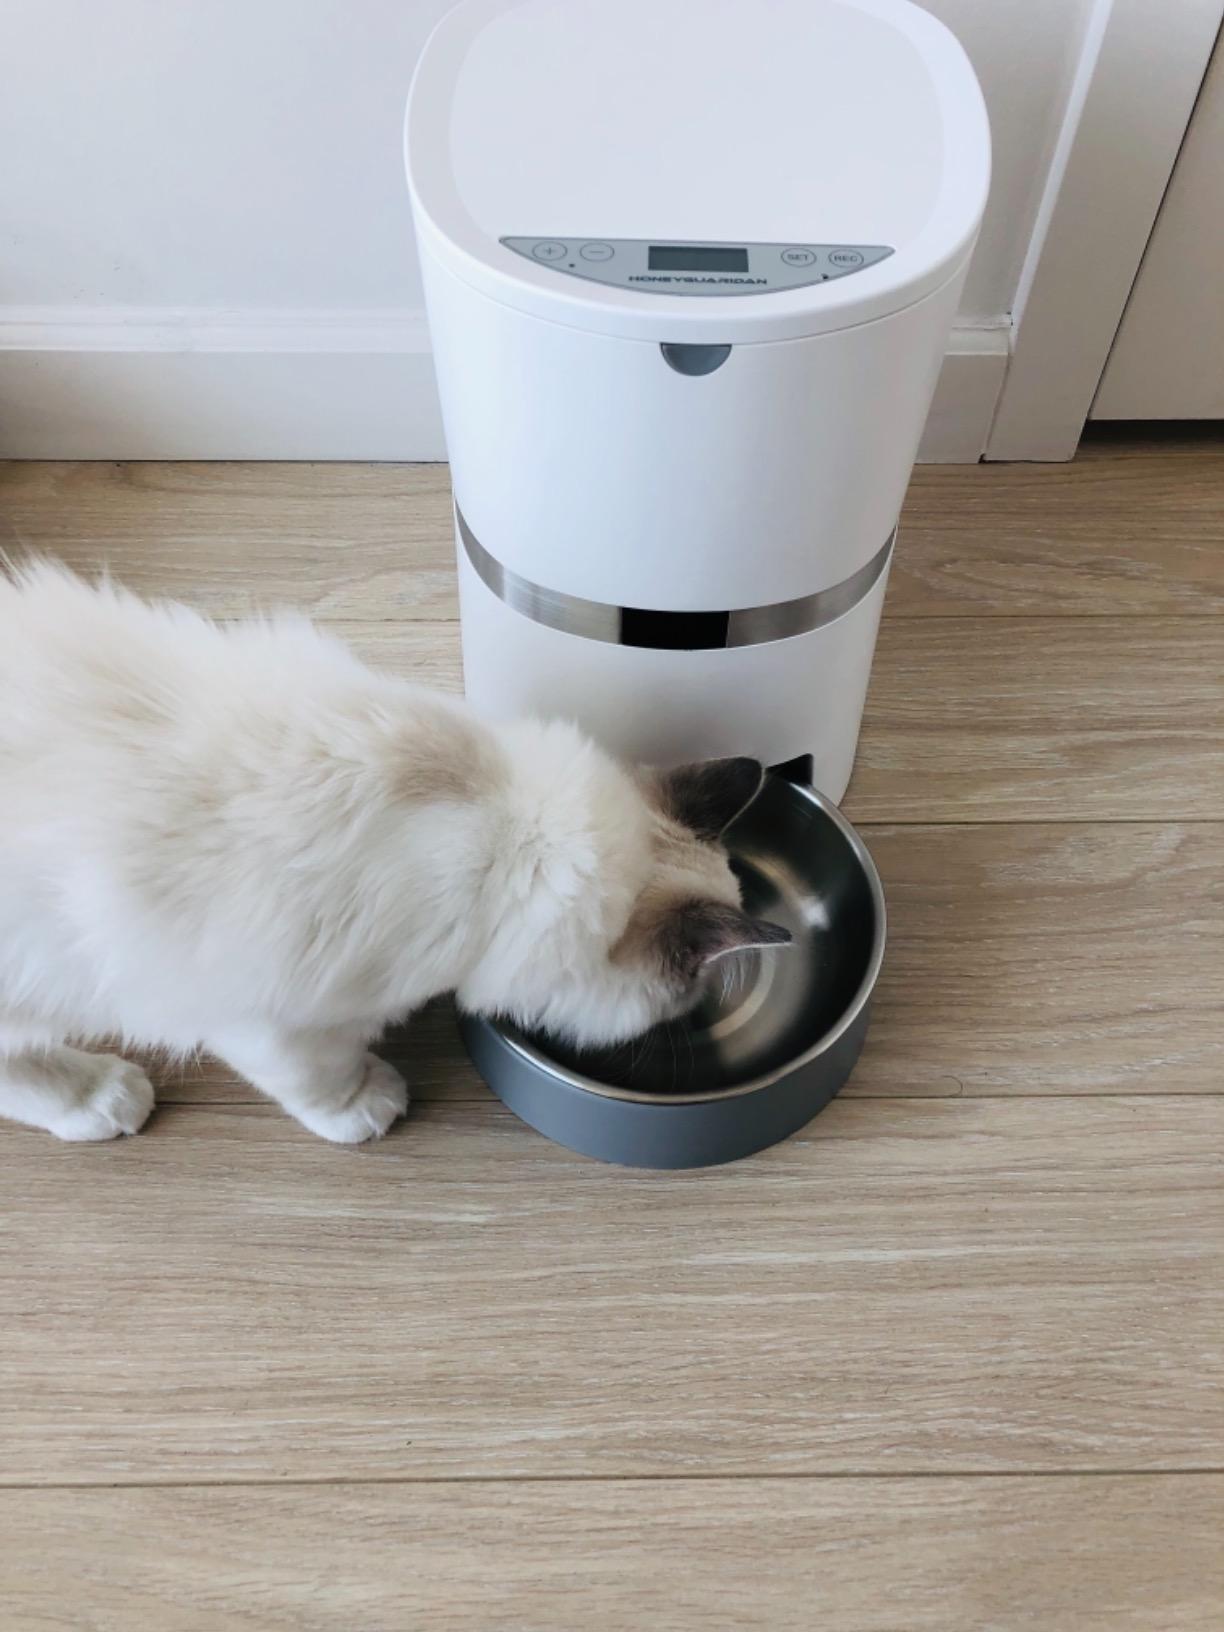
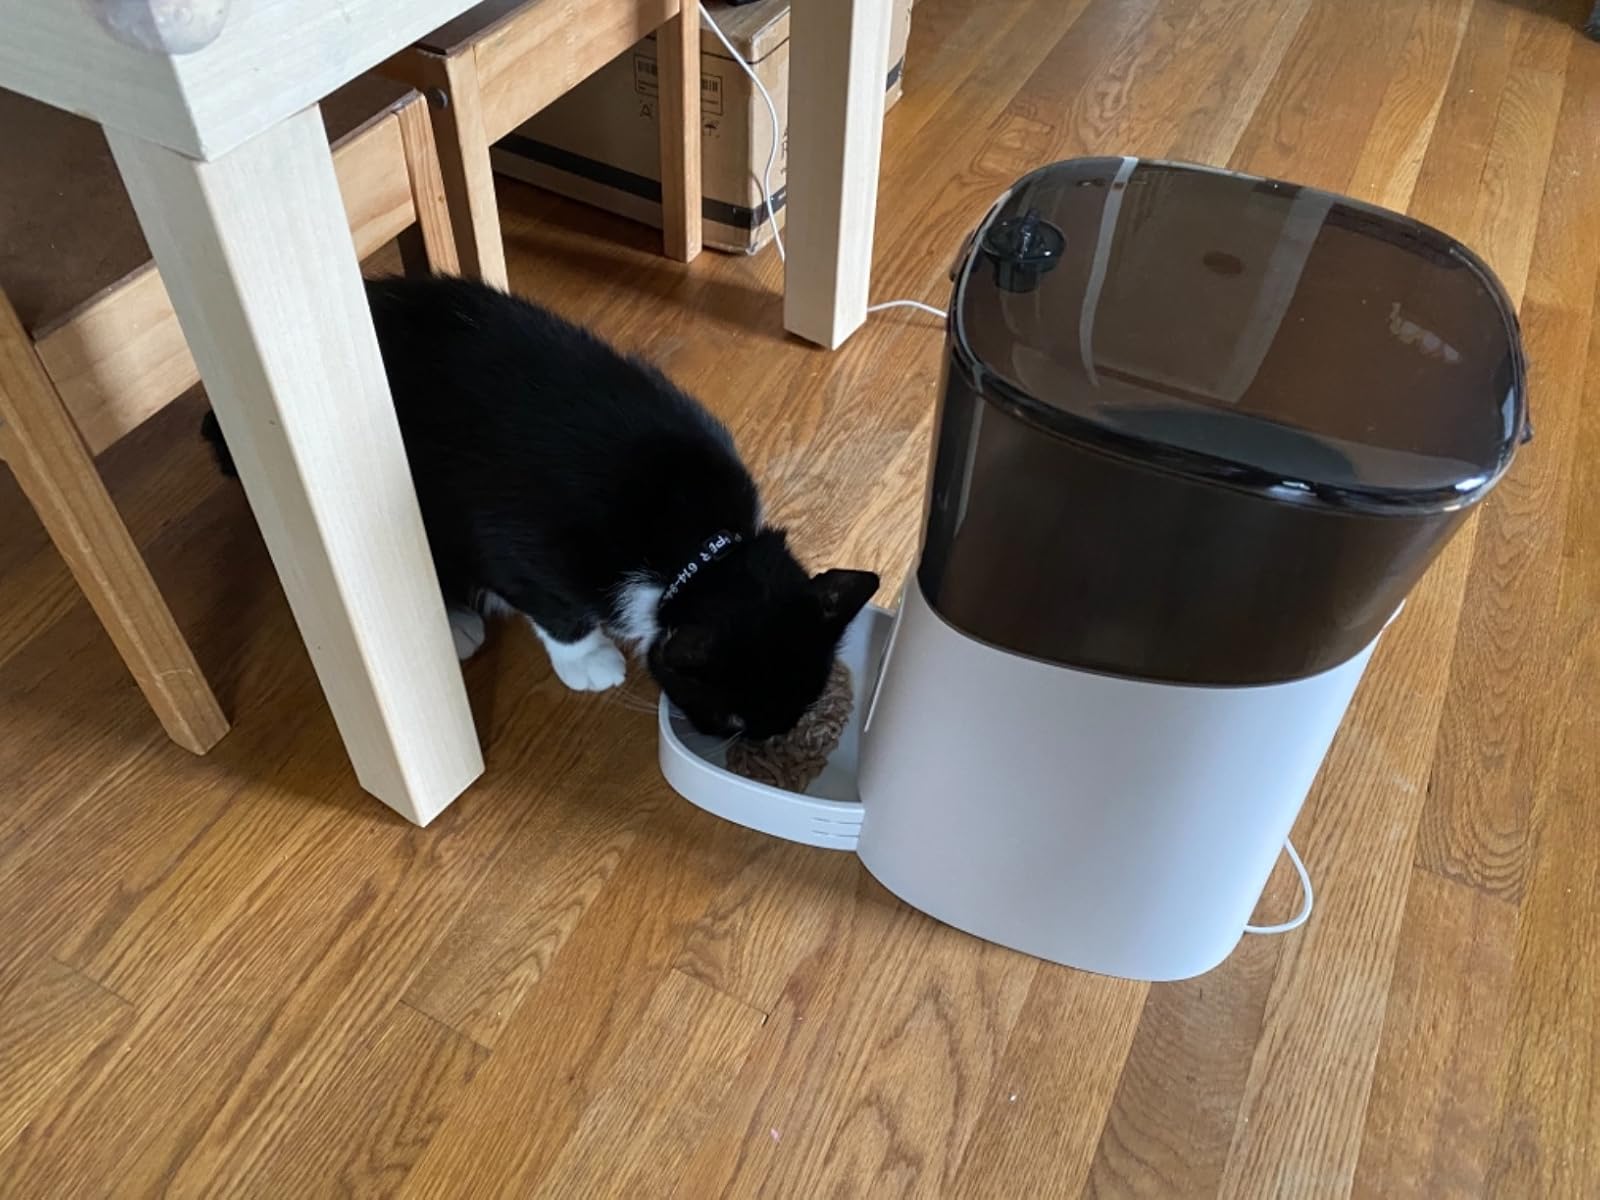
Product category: items_feeder
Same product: no